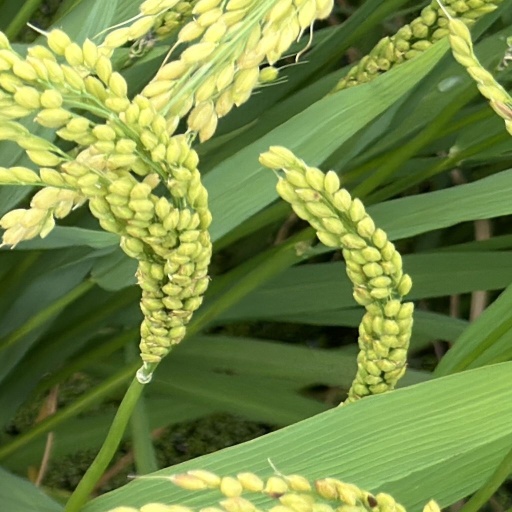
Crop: rice